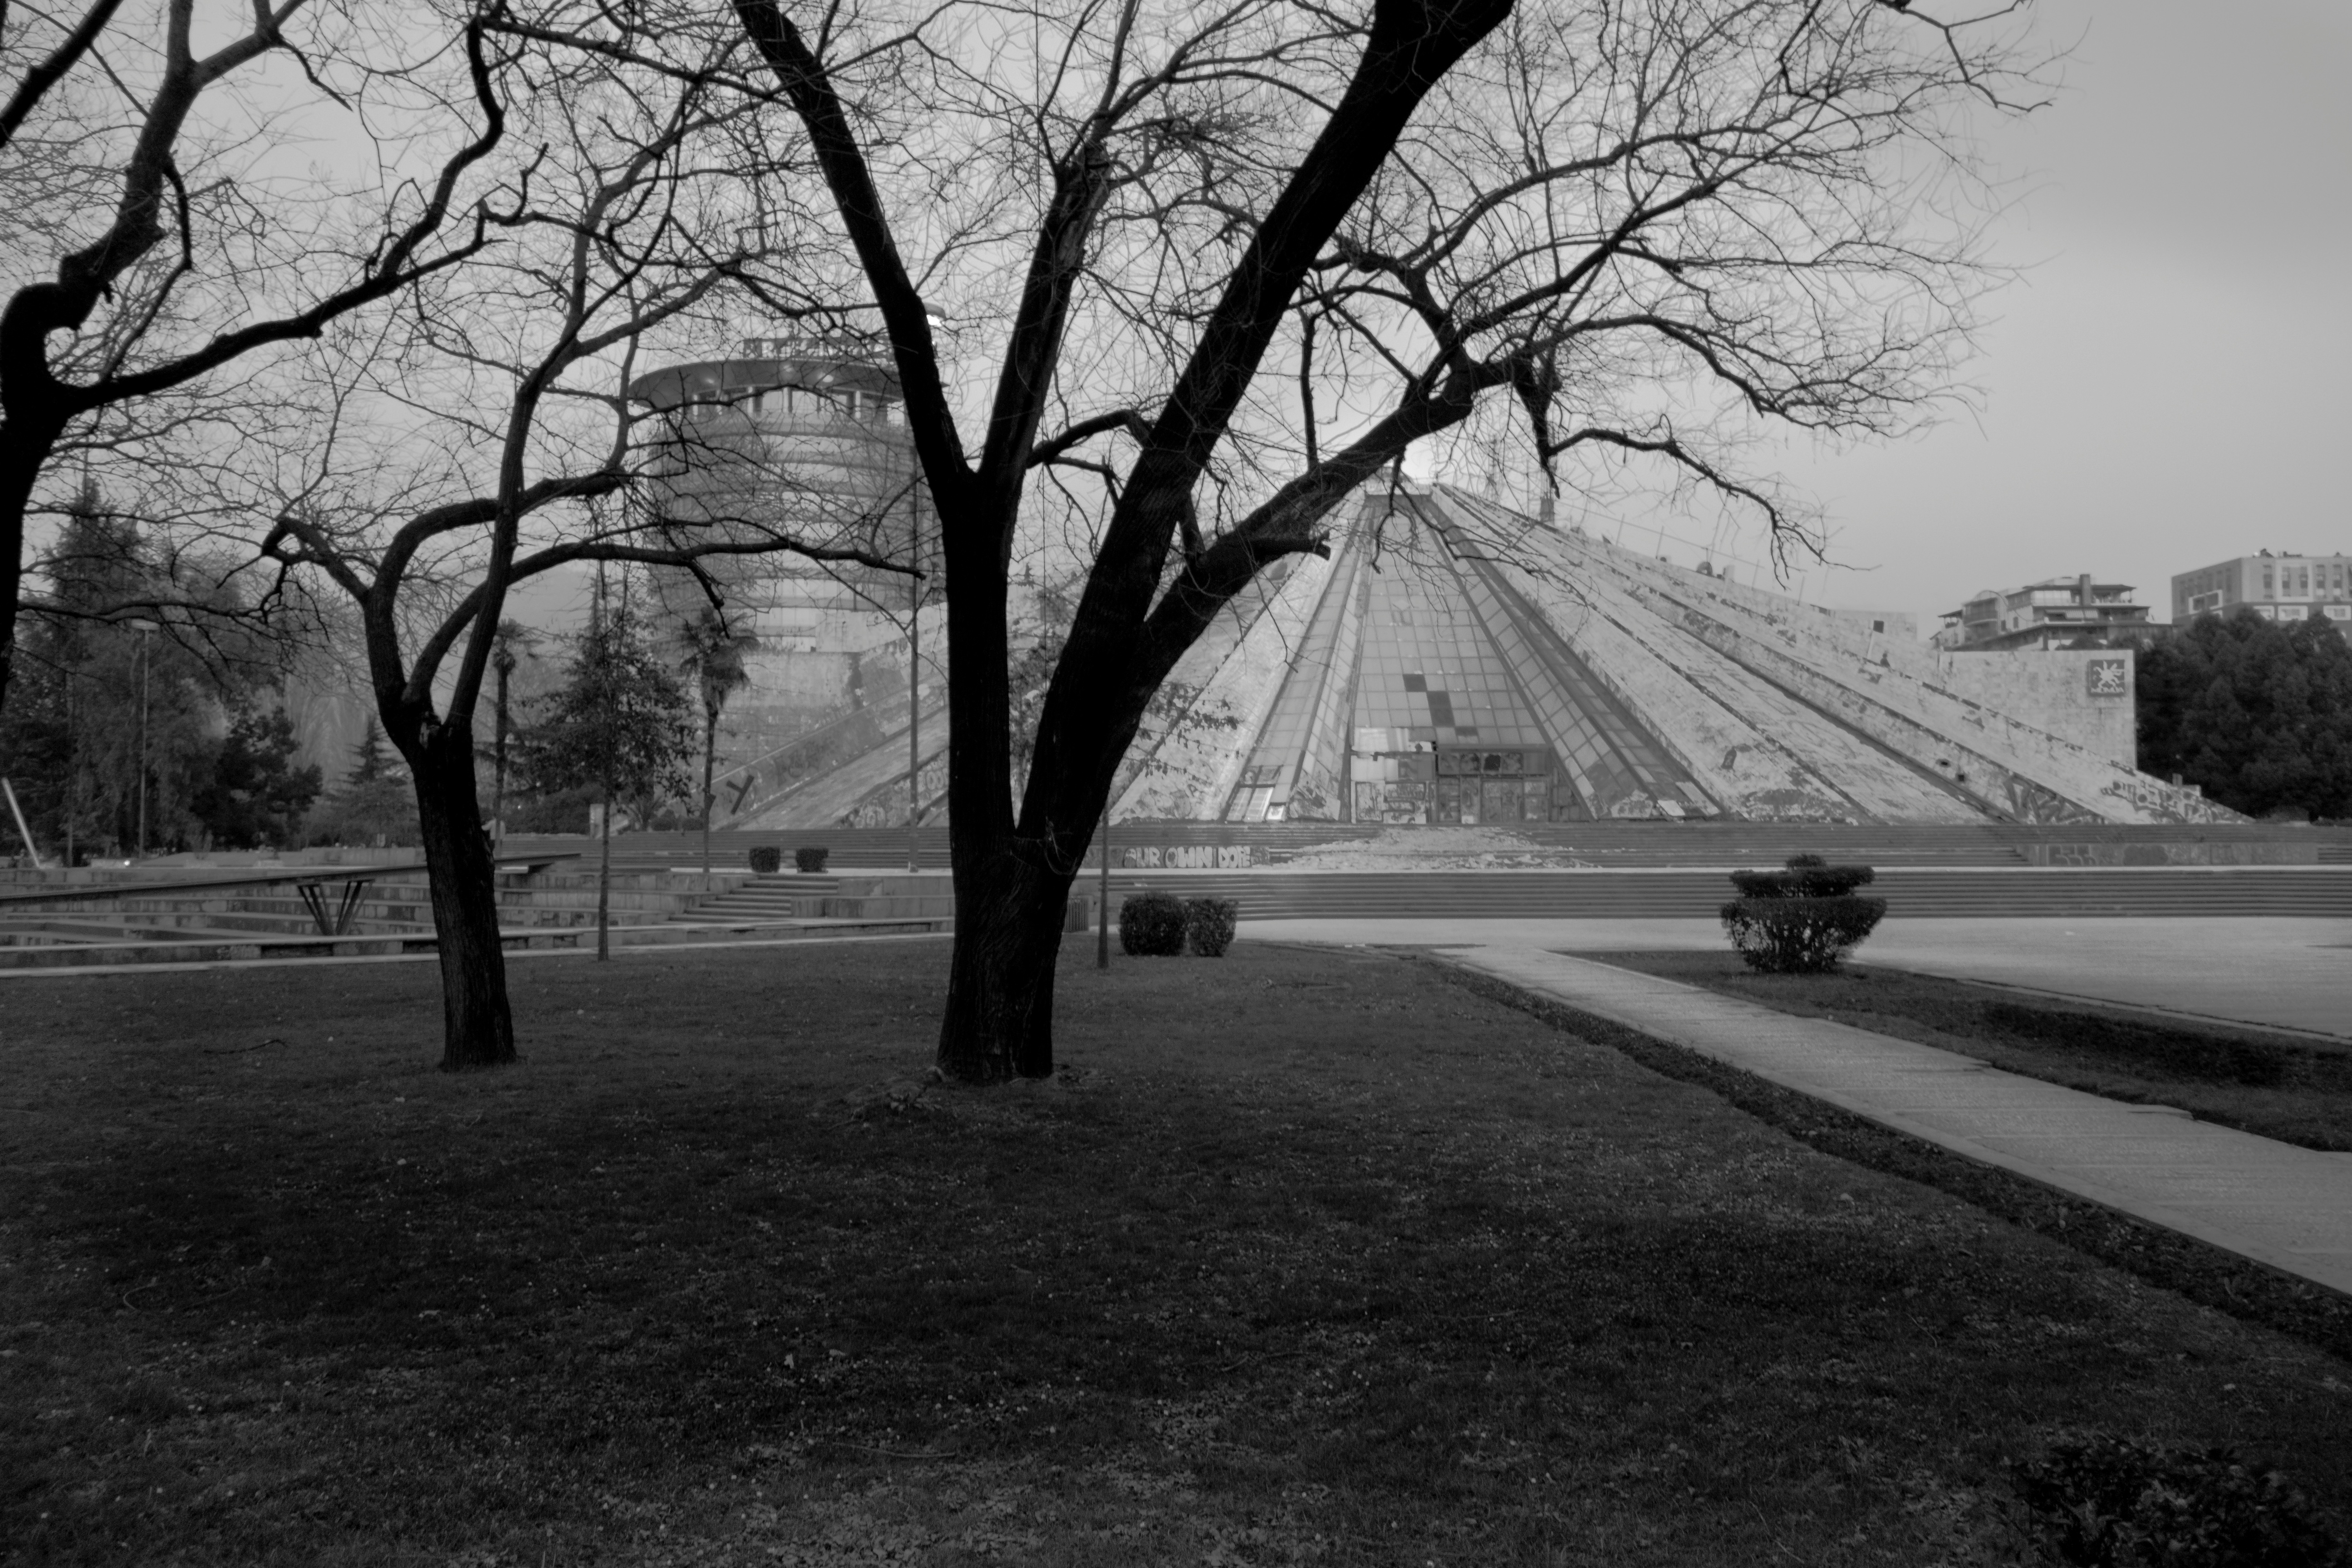
tree, branch, snow, winter, light, black and white, plant, white, sunlight, morning, leaf, weather, darkness, monochrome, season, monochrome photography, atmospheric phenomenon, woody plant